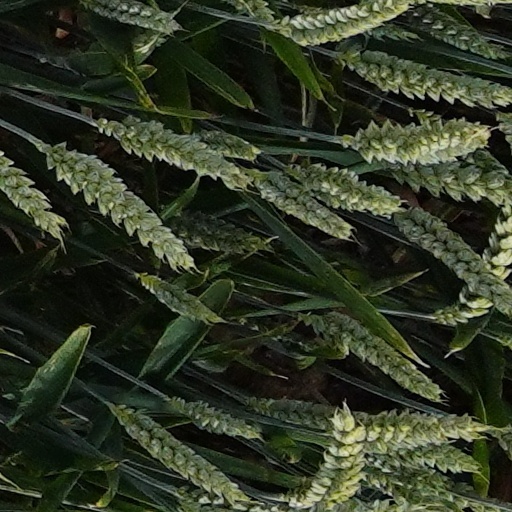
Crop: wheat